Culture of Italy

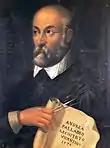
Andrea Palladio is often described as the most influential architect in the Western world.

Folklore of Italy refers to the folklore and urban legends of Italy. On the Italian territory, in fact, different peoples have followed one another over time, each of which has left its traces in the popular imagination. Some tales also come from Christianization, especially those concerning demons, which are sometimes recognised by Christian demonology.